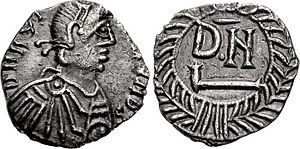
Thrasamund est le quatrième roi du royaume vandale, de 496 à 523. Son règne dure plus longtemps que celui de tous les autres rois vandales, à l'exception de son grand-père, Genséric et est marqué par l'apaisement avec les chrétiens de rite romain.